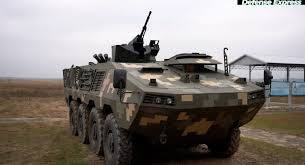
Label: BTR